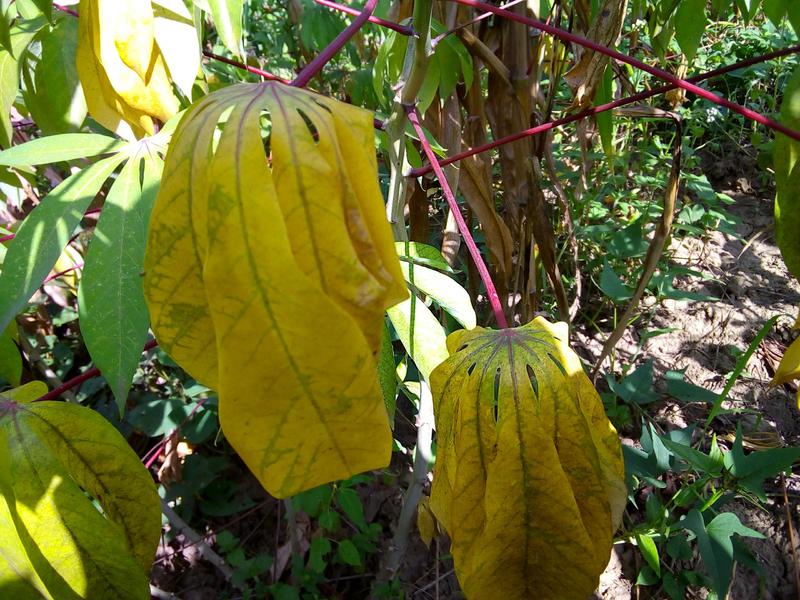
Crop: cassava
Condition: healthy